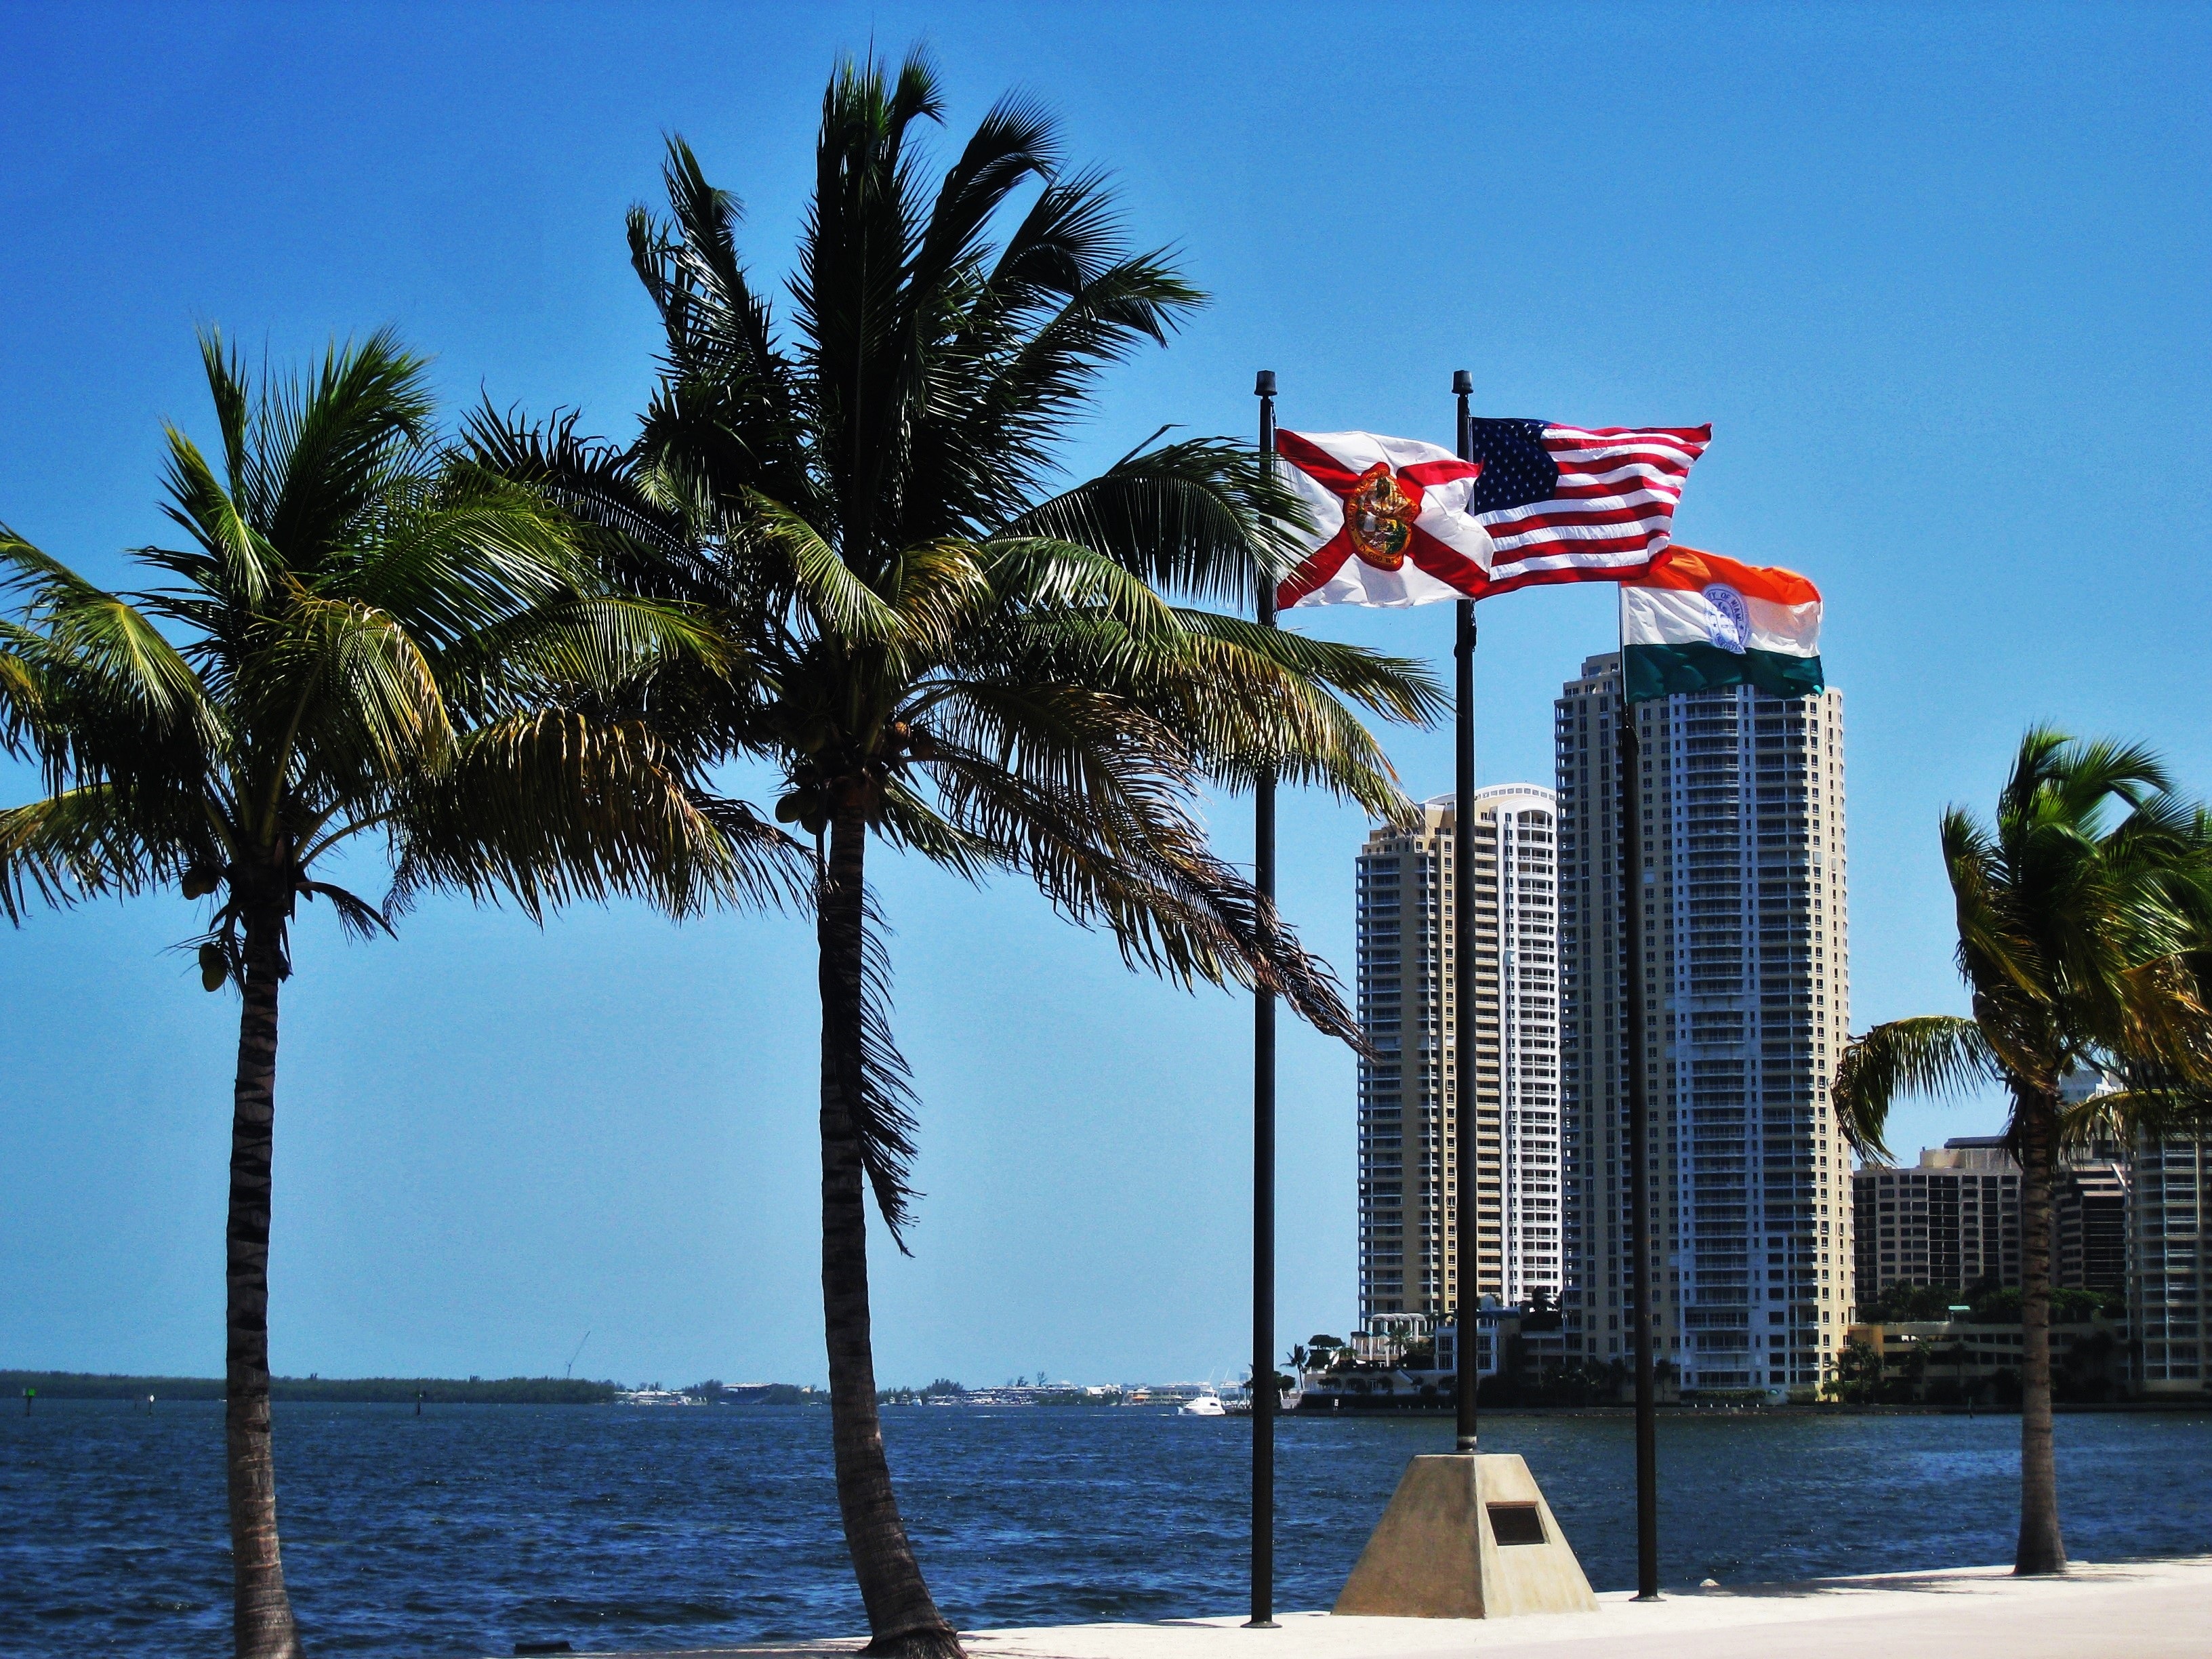
beach, sea, coast, tree, ocean, architecture, sky, skyscraper, vacation, tower, usa, bay, landmark, resort, flags, miami, promenade, florida, typical miami, flag of florida, brickell key, miami bayfront park, arecales, palm family